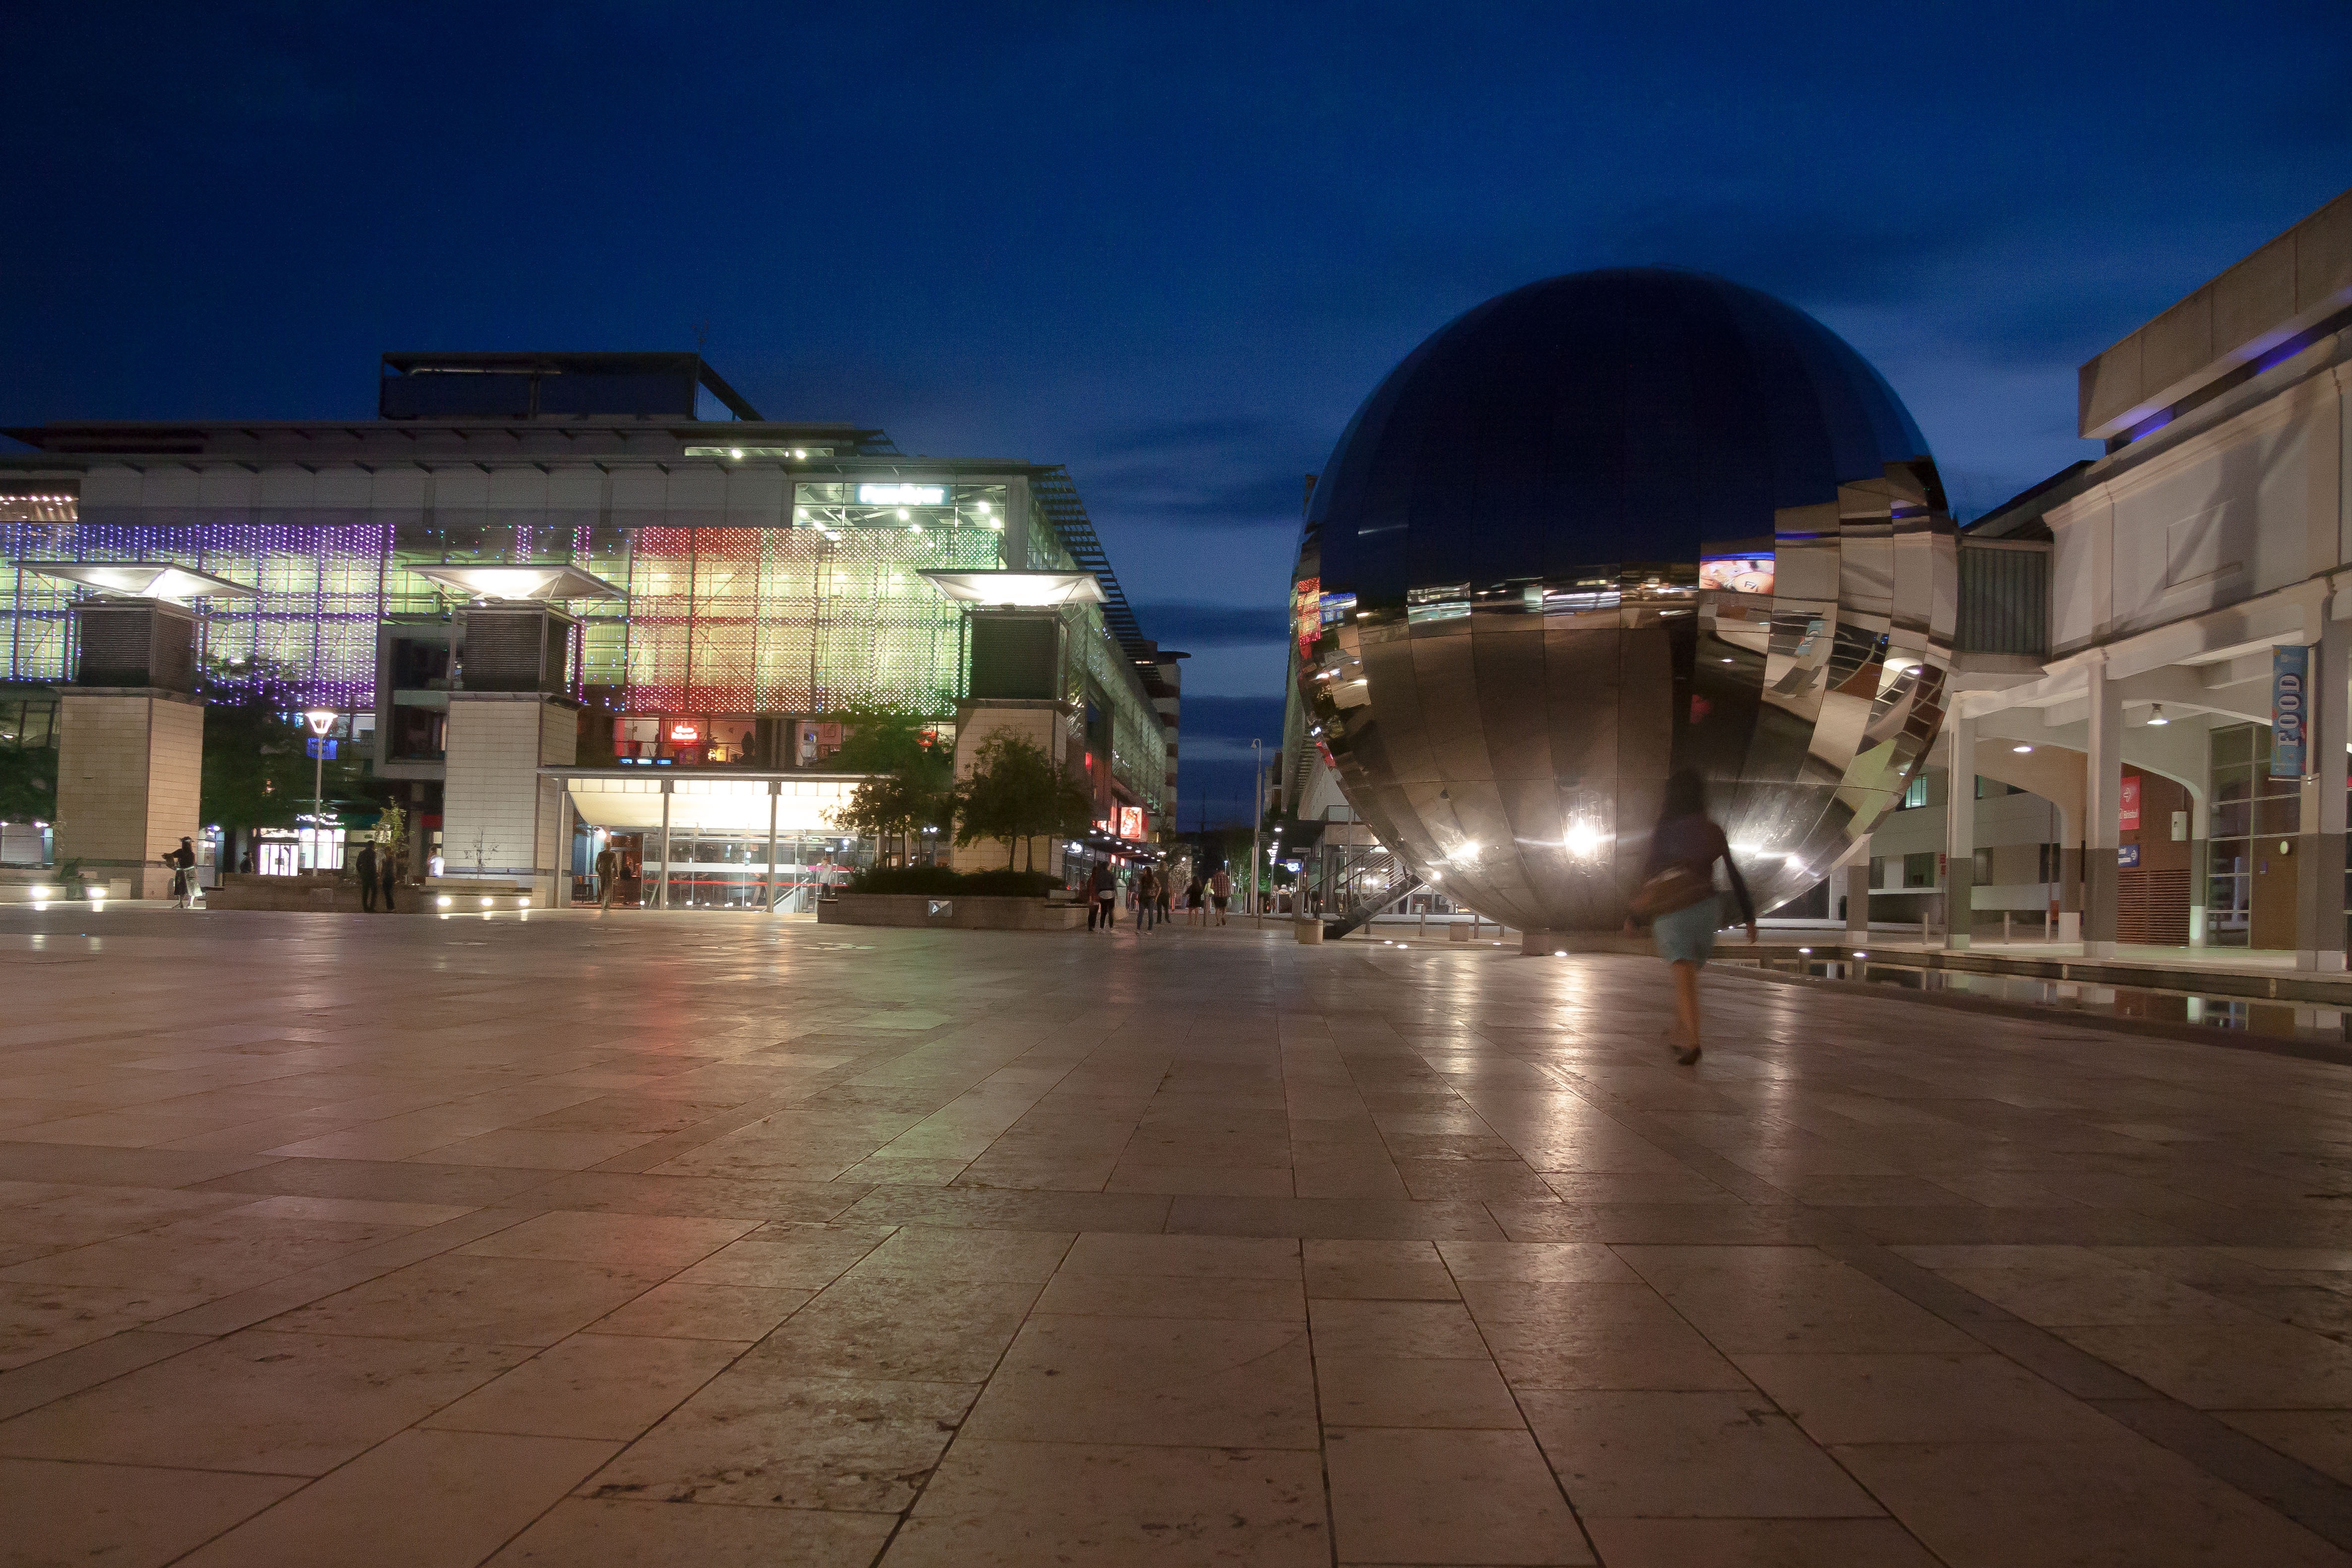
architecture, night, glass, building, urban, transport, evening, reflection, metal, train station, facade, colorful, lighting, modern, public transport, england, theatre, art, arena, infrastructure, homes, mirror, ball, tourist attraction, shiny, bristol, mirroring, paving stones, aluminium, dark blue, planetarium, shopping mall, millenium space